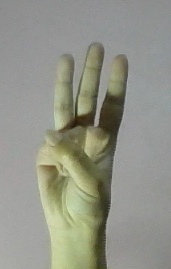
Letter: thaa